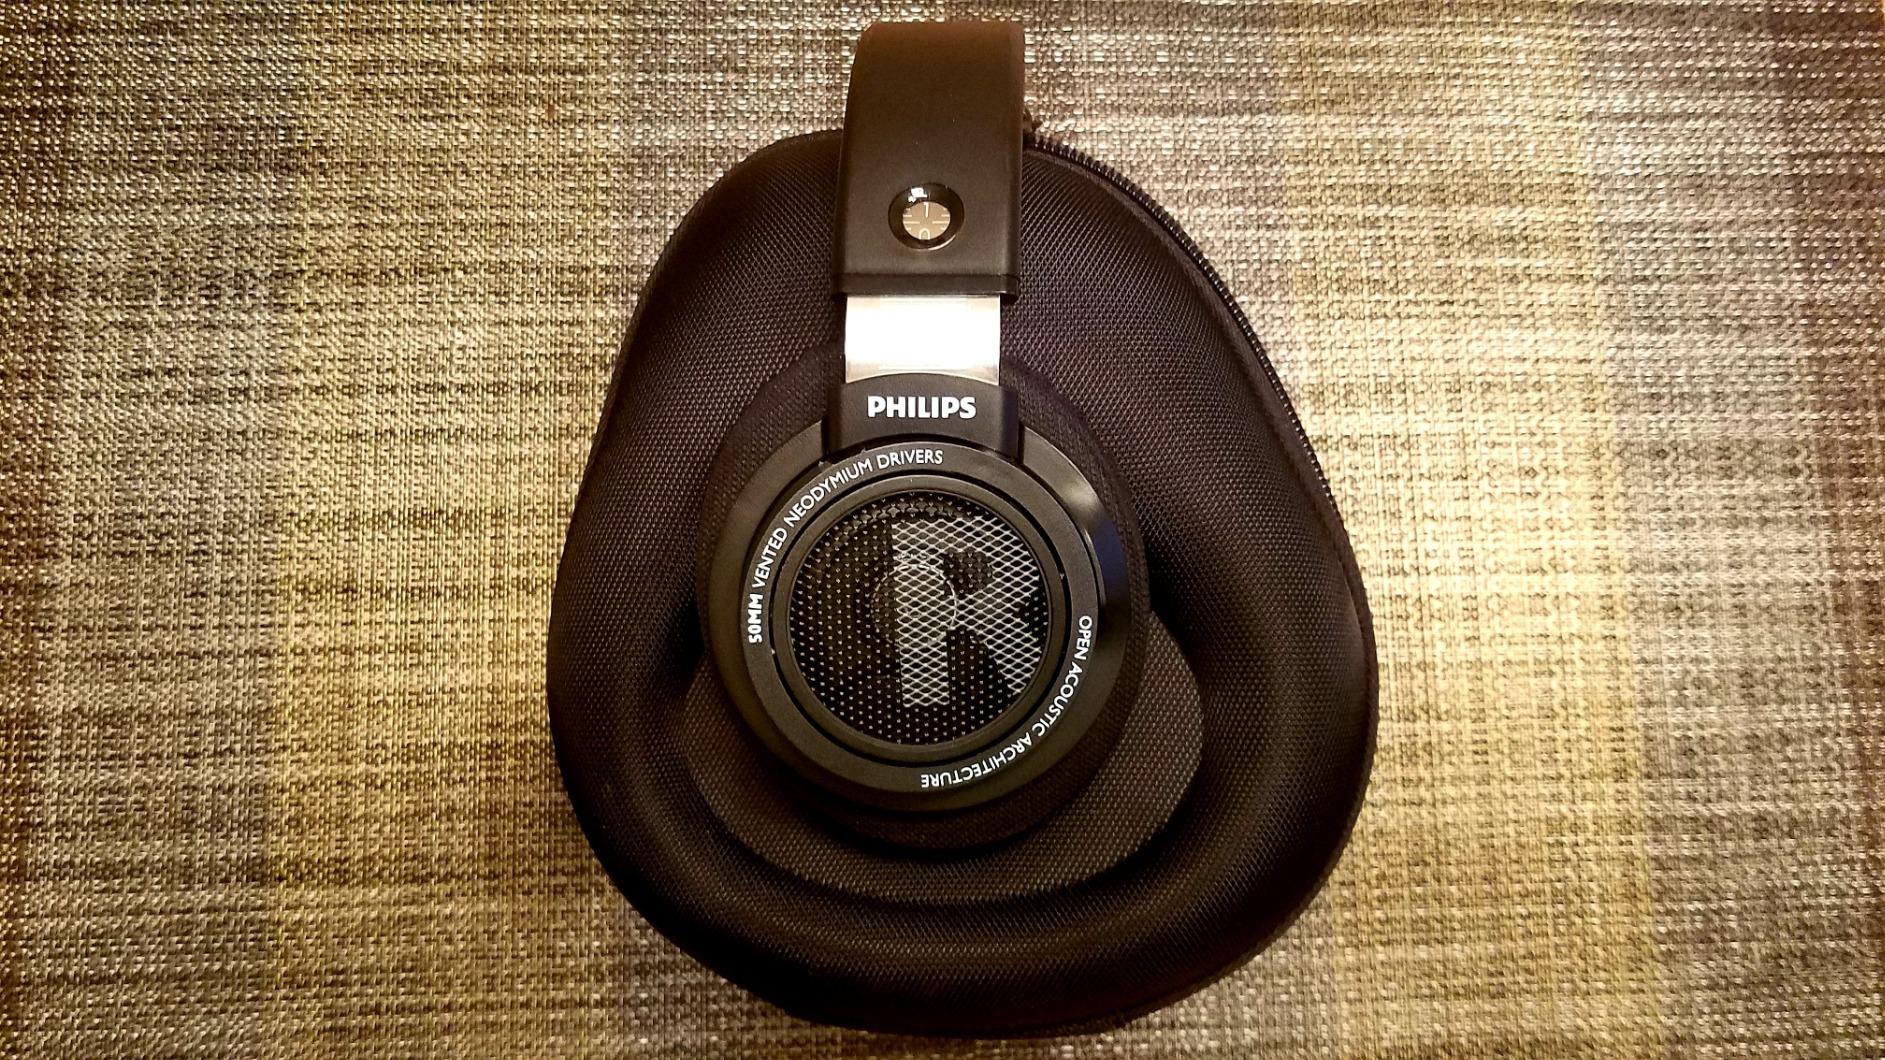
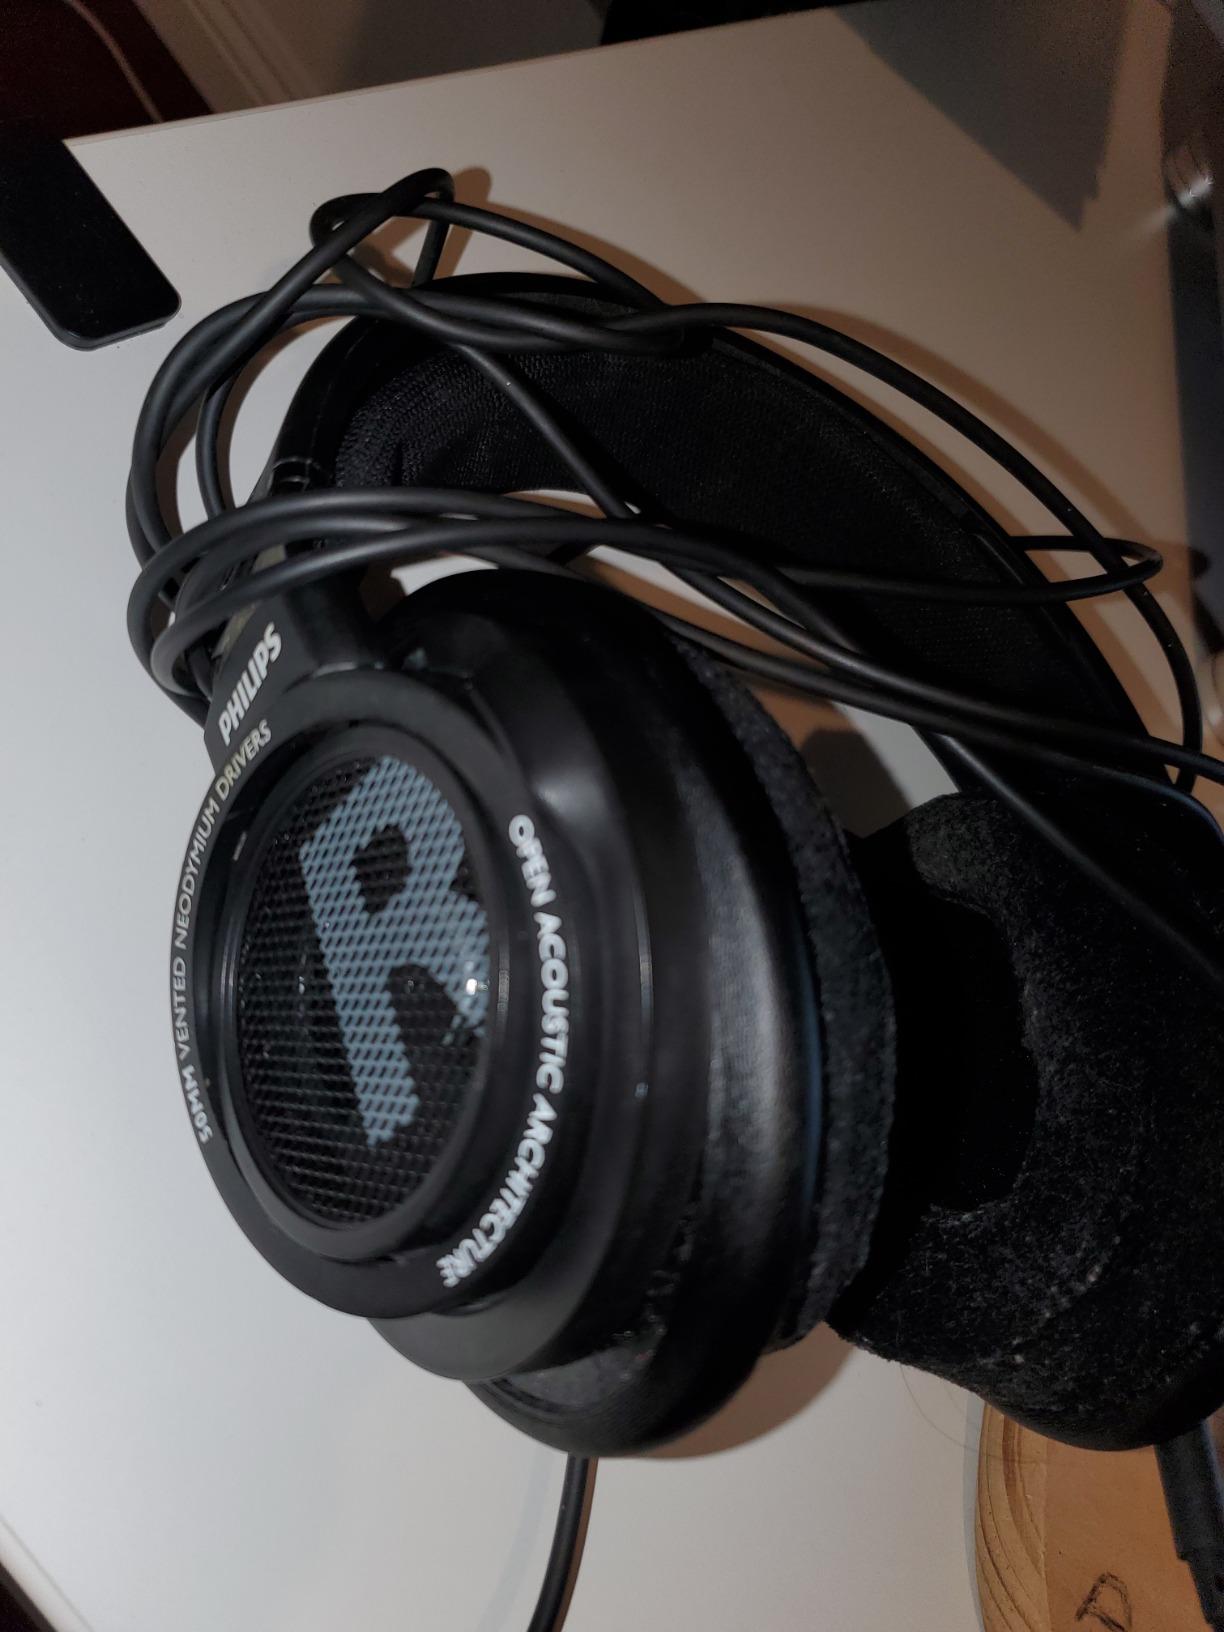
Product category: headphones
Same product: yes